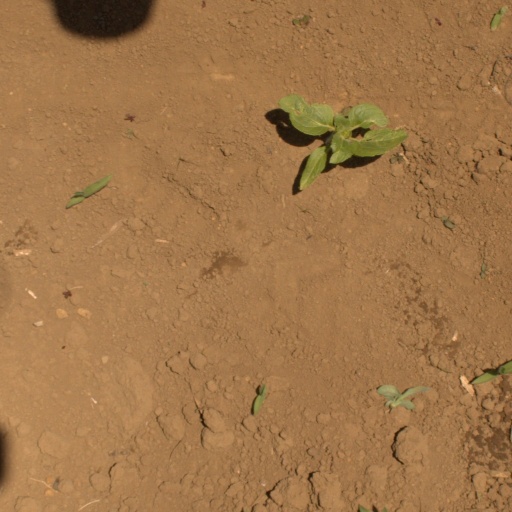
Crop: Jerusalem artichoke